Citipati

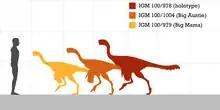
Size comparison of three specimens of "Citipati" (holotype, Big Auntie and Big Mama)

"Citipati" was a large-bodied oviraptorid, with the largest individuals being emu-sized animals; it has been estimated at in length with a weight between , and was one of the largest known oviraptorosaurs until the description of "Gigantoraptor". Based on their humeral lengths, IGM 100/1004 was about 11% larger than IGM 100/979. Like other oviraptorids, "Citipati" had an unusually long neck and shortened tail compared to most other theropods. The presence of a pygostyle and the brooding pose in specimens of "Citipati" indicate the presence of large wing and tail feathers, and plumage. Other oviraptorids and oviraptorosaurs are also known to have been feathered. The evidence of pisiform bone has also been reported in a specimen referred to "Citipati" cf. "osmolskae" (IGM 100/3621) along with the indeterminate troodontid specimen (IGM 100/3686), providing evidence of replacement of the ulnare by the pisiform before the origin of birds, and close to the origins of flight in theropods.